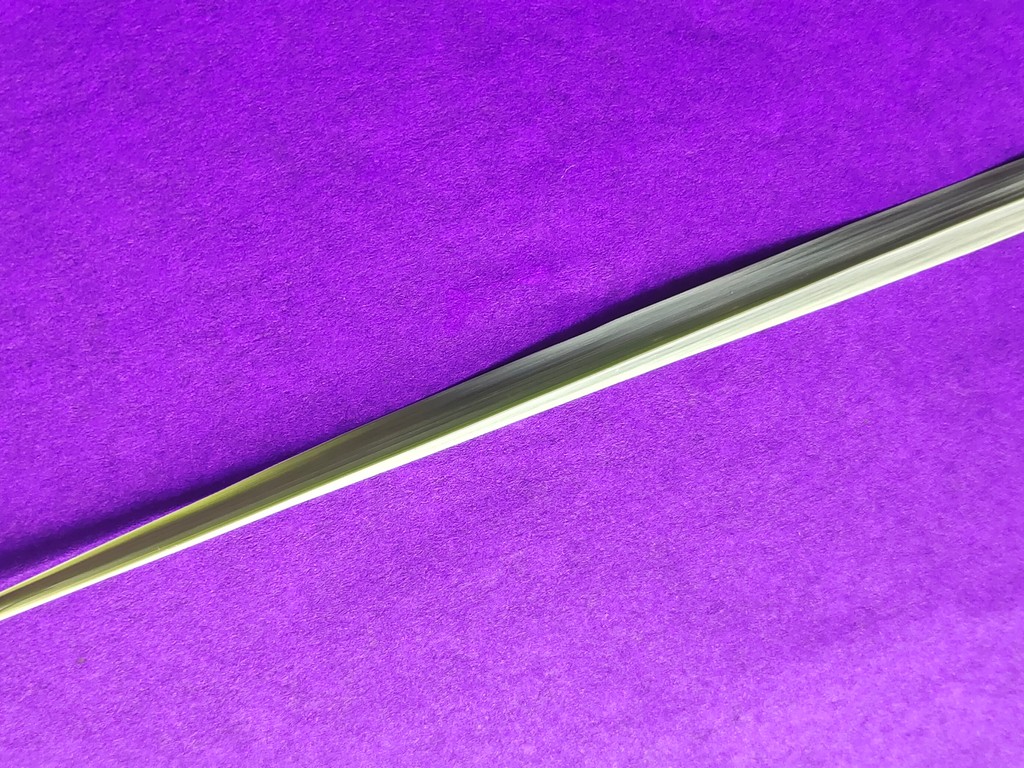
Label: Healthy